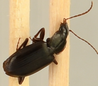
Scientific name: Calathus advena
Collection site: Niwot Ridge Mountain Research Station Site (NIWO), plot NIWO_007